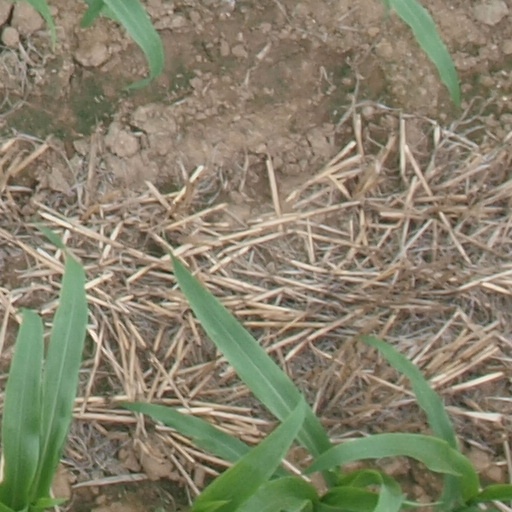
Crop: maize; corn